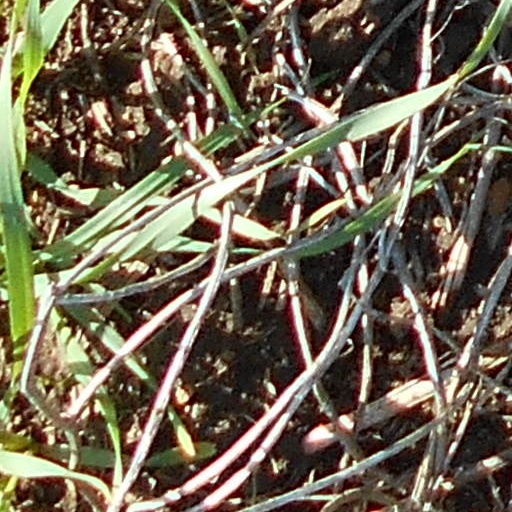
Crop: wheat